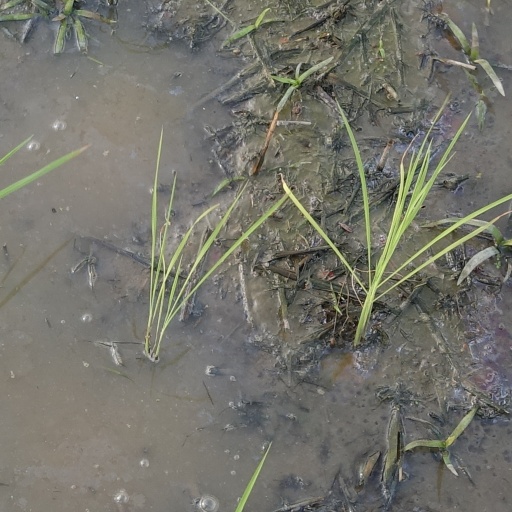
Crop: rice